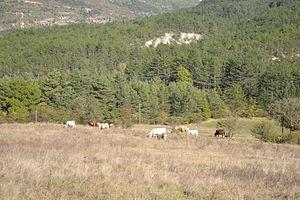
Vaches à Vers-sur-Méouges
Vers-sur-Méouge est une commune française située dans le département de la Drôme, en région Auvergne-Rhône-Alpes.